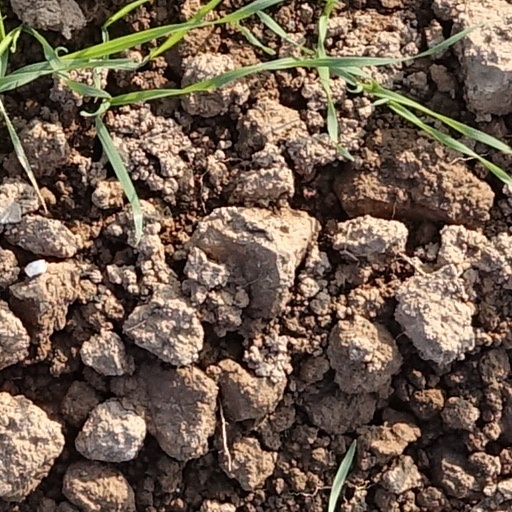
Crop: wheat